List of New York City Subway yards

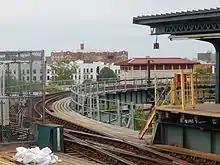
The switch to Linden Yard at the Junius Street station

This yard is adjacent to Rockaway Park–Beach 116th Street. Like the IND Rockaway Line itself, the Rockaway Yard was originally a yard for the Rockaway Beach Branch of the Long Island Rail Road. It included a water tower and a roundhouse.